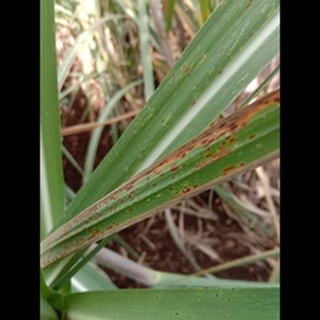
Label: sugarcane_rust